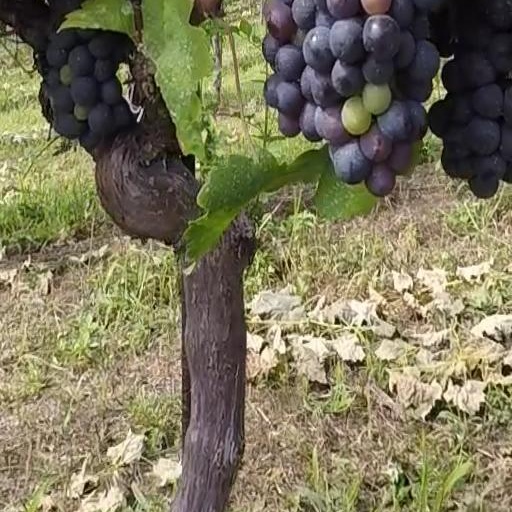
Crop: grape